9th Horse (Deccan Horse)

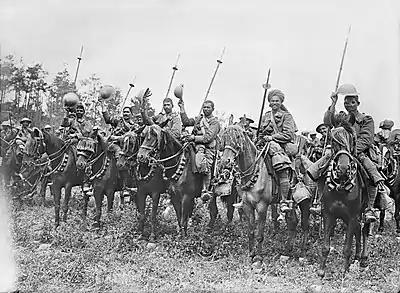
The 20th Deccan Horse in the Carnoy Valley shortly before their unsuccessful attack at High Wood during the Somme offensive, 14 July 1916

Officers and troops from the regiment took part in the Second Afghan War, Tirah campaign, Kurram Valley Field Force (1879–1880), the Burma War (1886–1888), in Central Africa (1891–1892), in the North-West Frontier expedition (1897–1898), in China during the Boxer Rebellion (1900) and in the South African War (1900–1901).